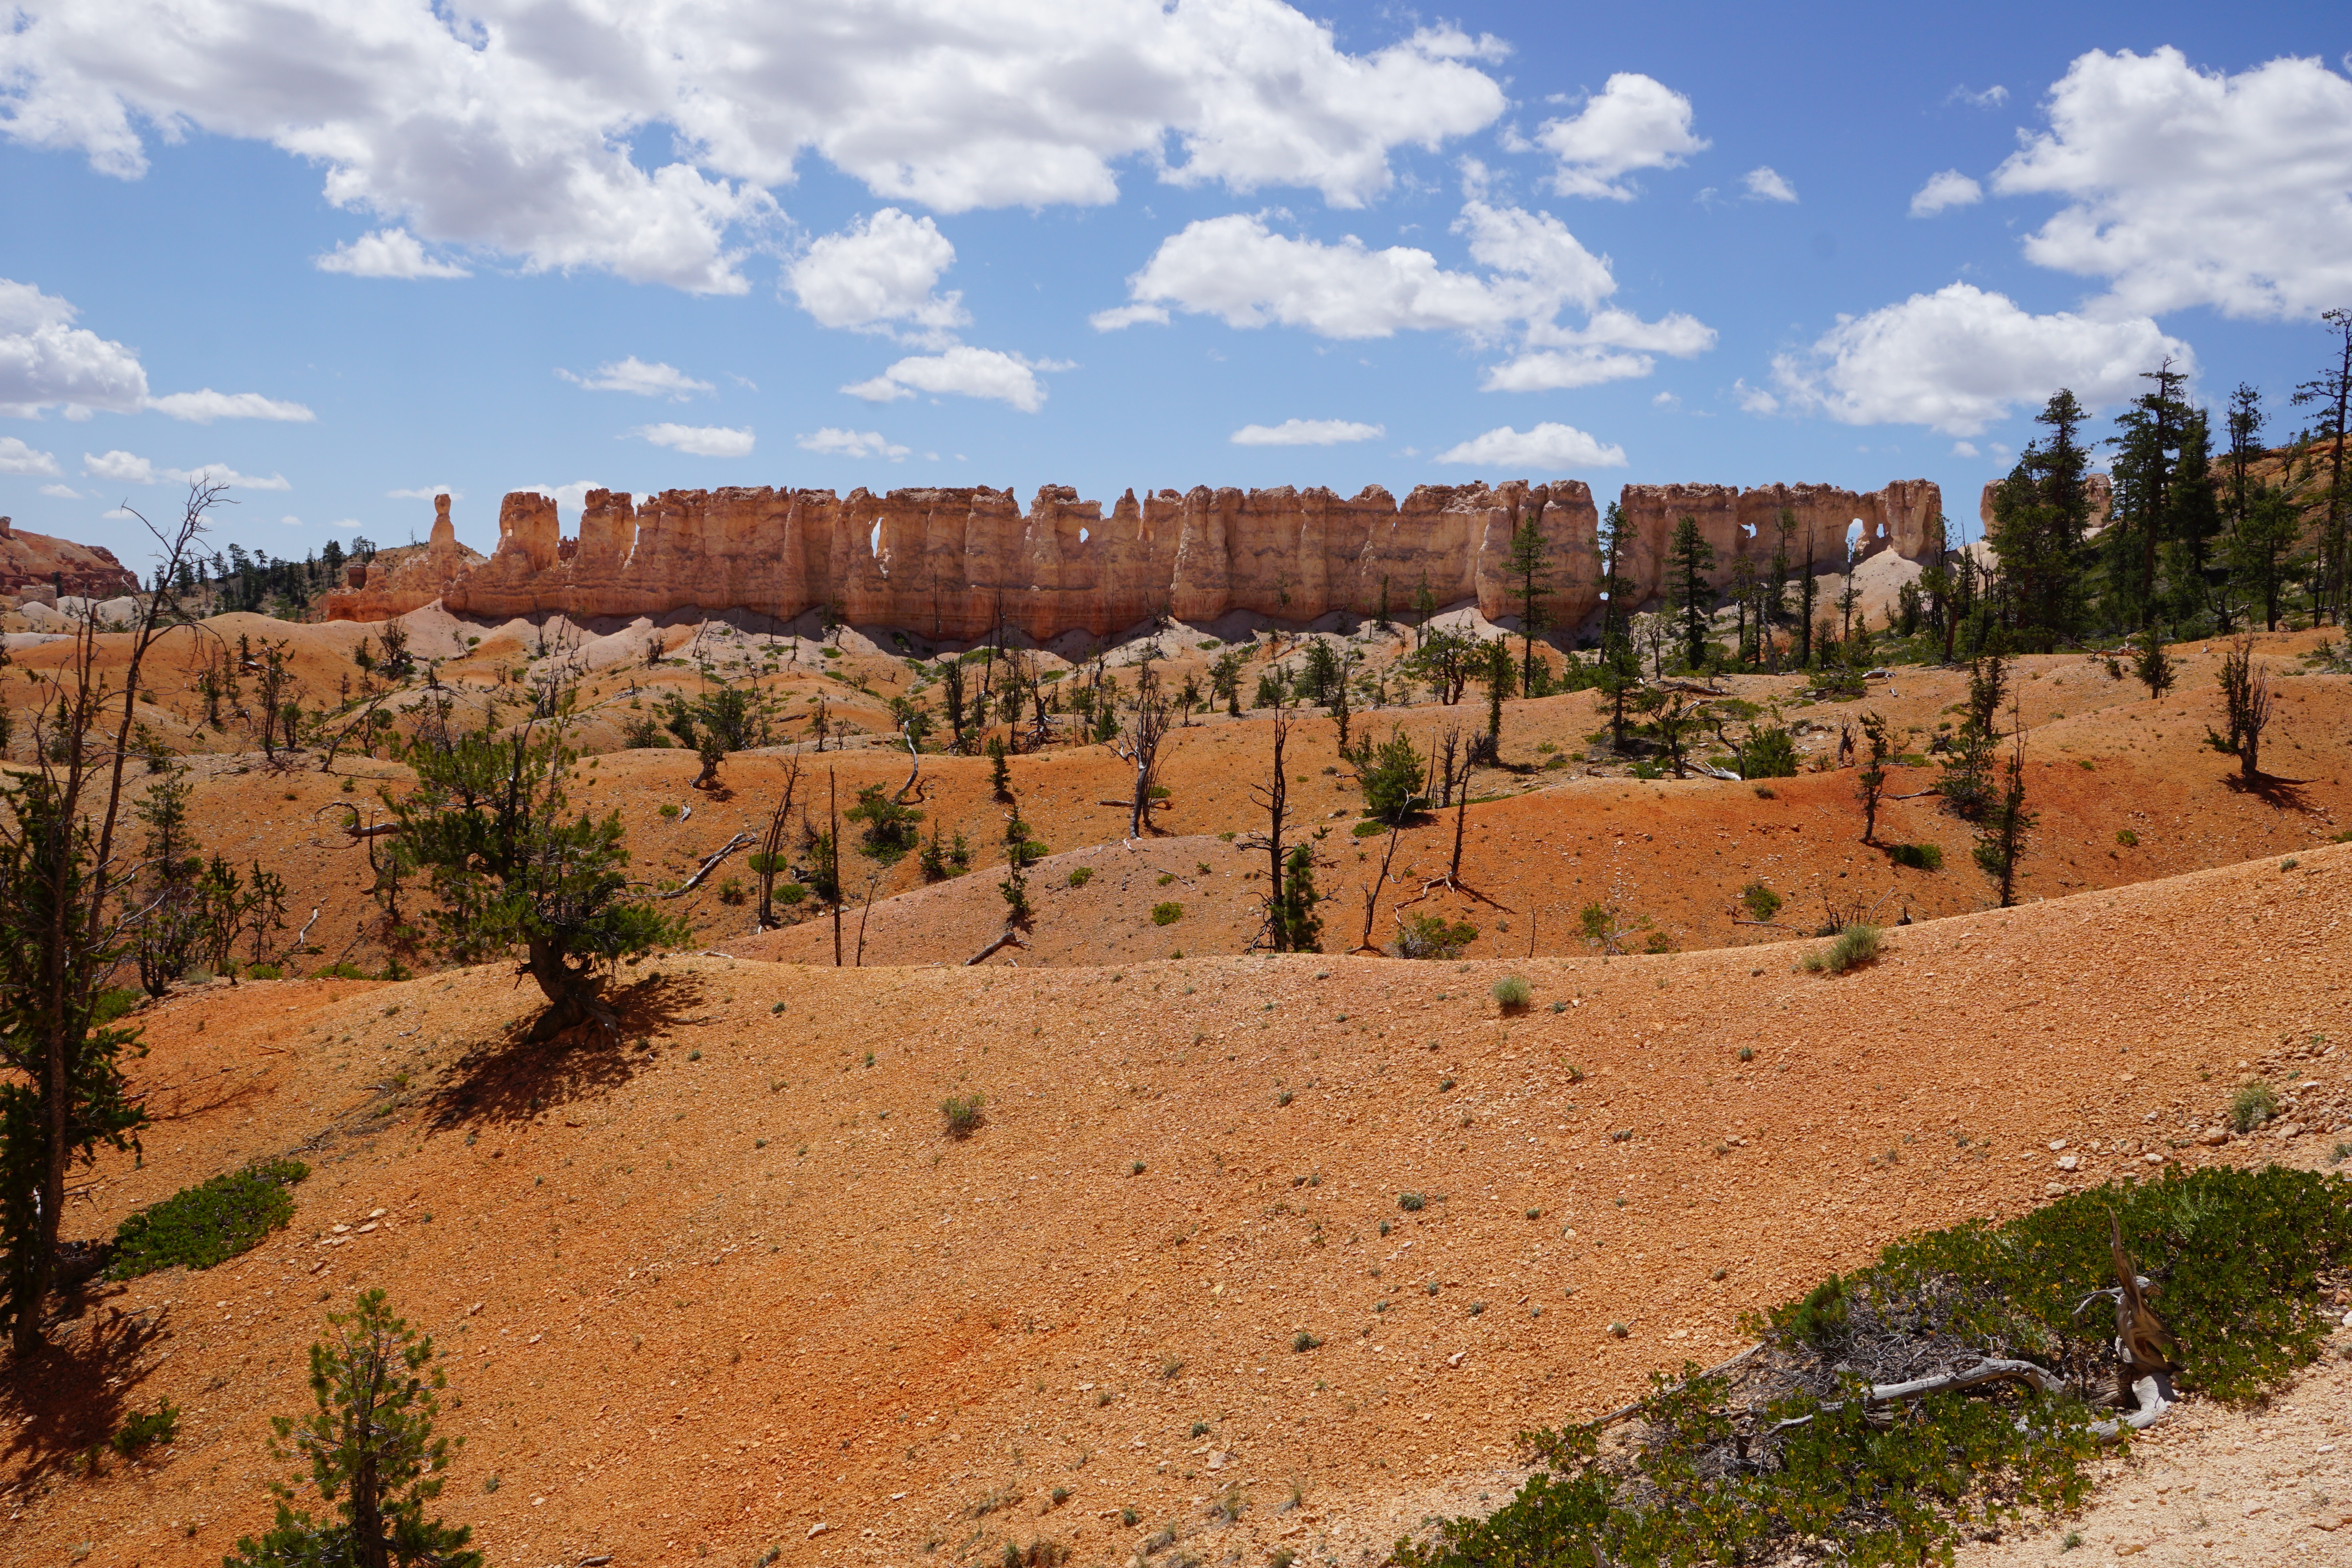
landscape, rock, valley, soil, canyon, terrain, national park, united states, geology, ruins, utah, badlands, plateau, bryce canyon, ecosystem, wadi, butte, ancient history, natural environment, geographical feature